Saints Peter and Paul Cathedral, Saint Petersburg

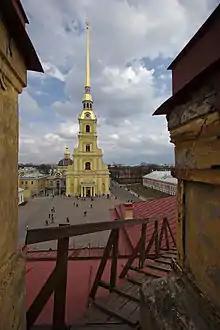
Peter and Paul Cathedral.

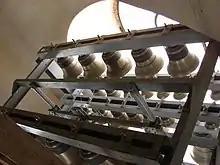
Carillon

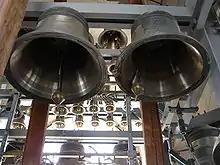
Biggest bells of carillon

The bell tower (with spire) is the dominant feature of this cathedral and the fortress. It serves several functions as part of the structure: